Clan Mackenzie

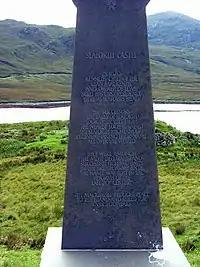
Commemorative stone to the Mackenzies of Seaforth on the Isle of Lewis. The Mackenzie chief's title of Earl of Seaforth took its name from Loch Seaforth between the Isles of Lewis and Harris

During the Anglo-Scottish Wars John Mackenzie, 9th of Kintail led the clan at the Battle of Flodden in 1513. John escaped but many of his followers lost their lives. John Mackenzie also fought at the Battle of Pinkie Cleugh in 1547 where he was captured by the English. However, his clan paid a ransom of cows for his release.